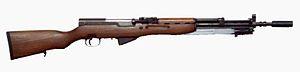
Au début des années 1950, l'URSS livre à la Yougoslavie des SKS. Après la rupture Tito-Staline, l'État yougoslave produit une copie locale pour sa police et son armée : le modèle 59. Entre 1959 et 1970, plus de 400 000 armes seront produite pour la JNA ou l'export.